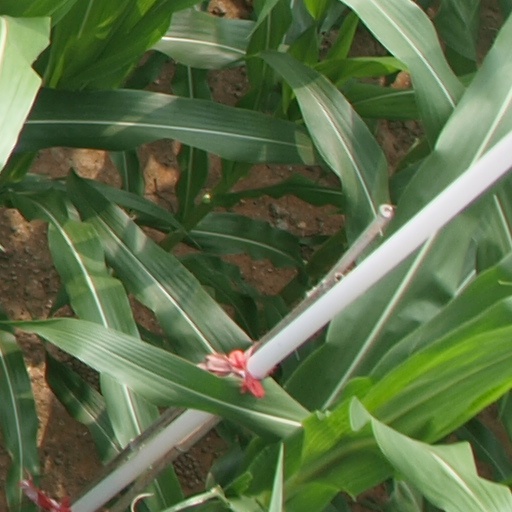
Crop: maize; corn